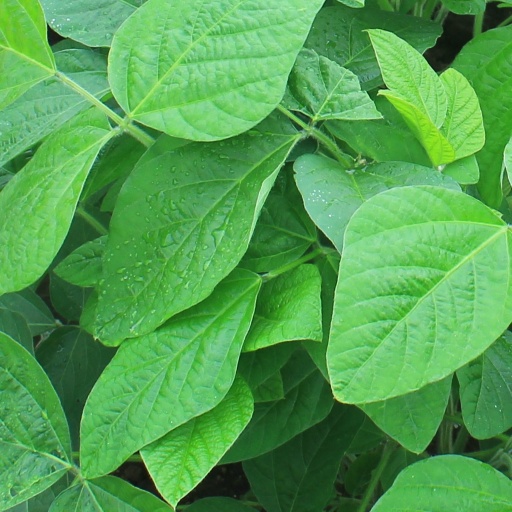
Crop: soybean